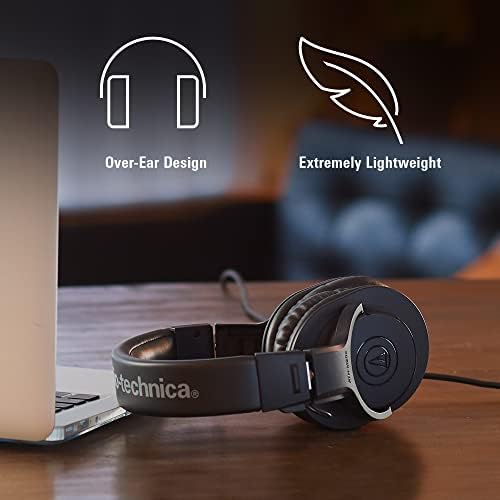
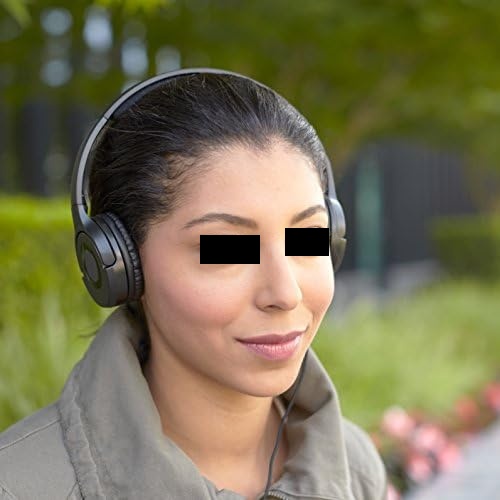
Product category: headphones
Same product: no